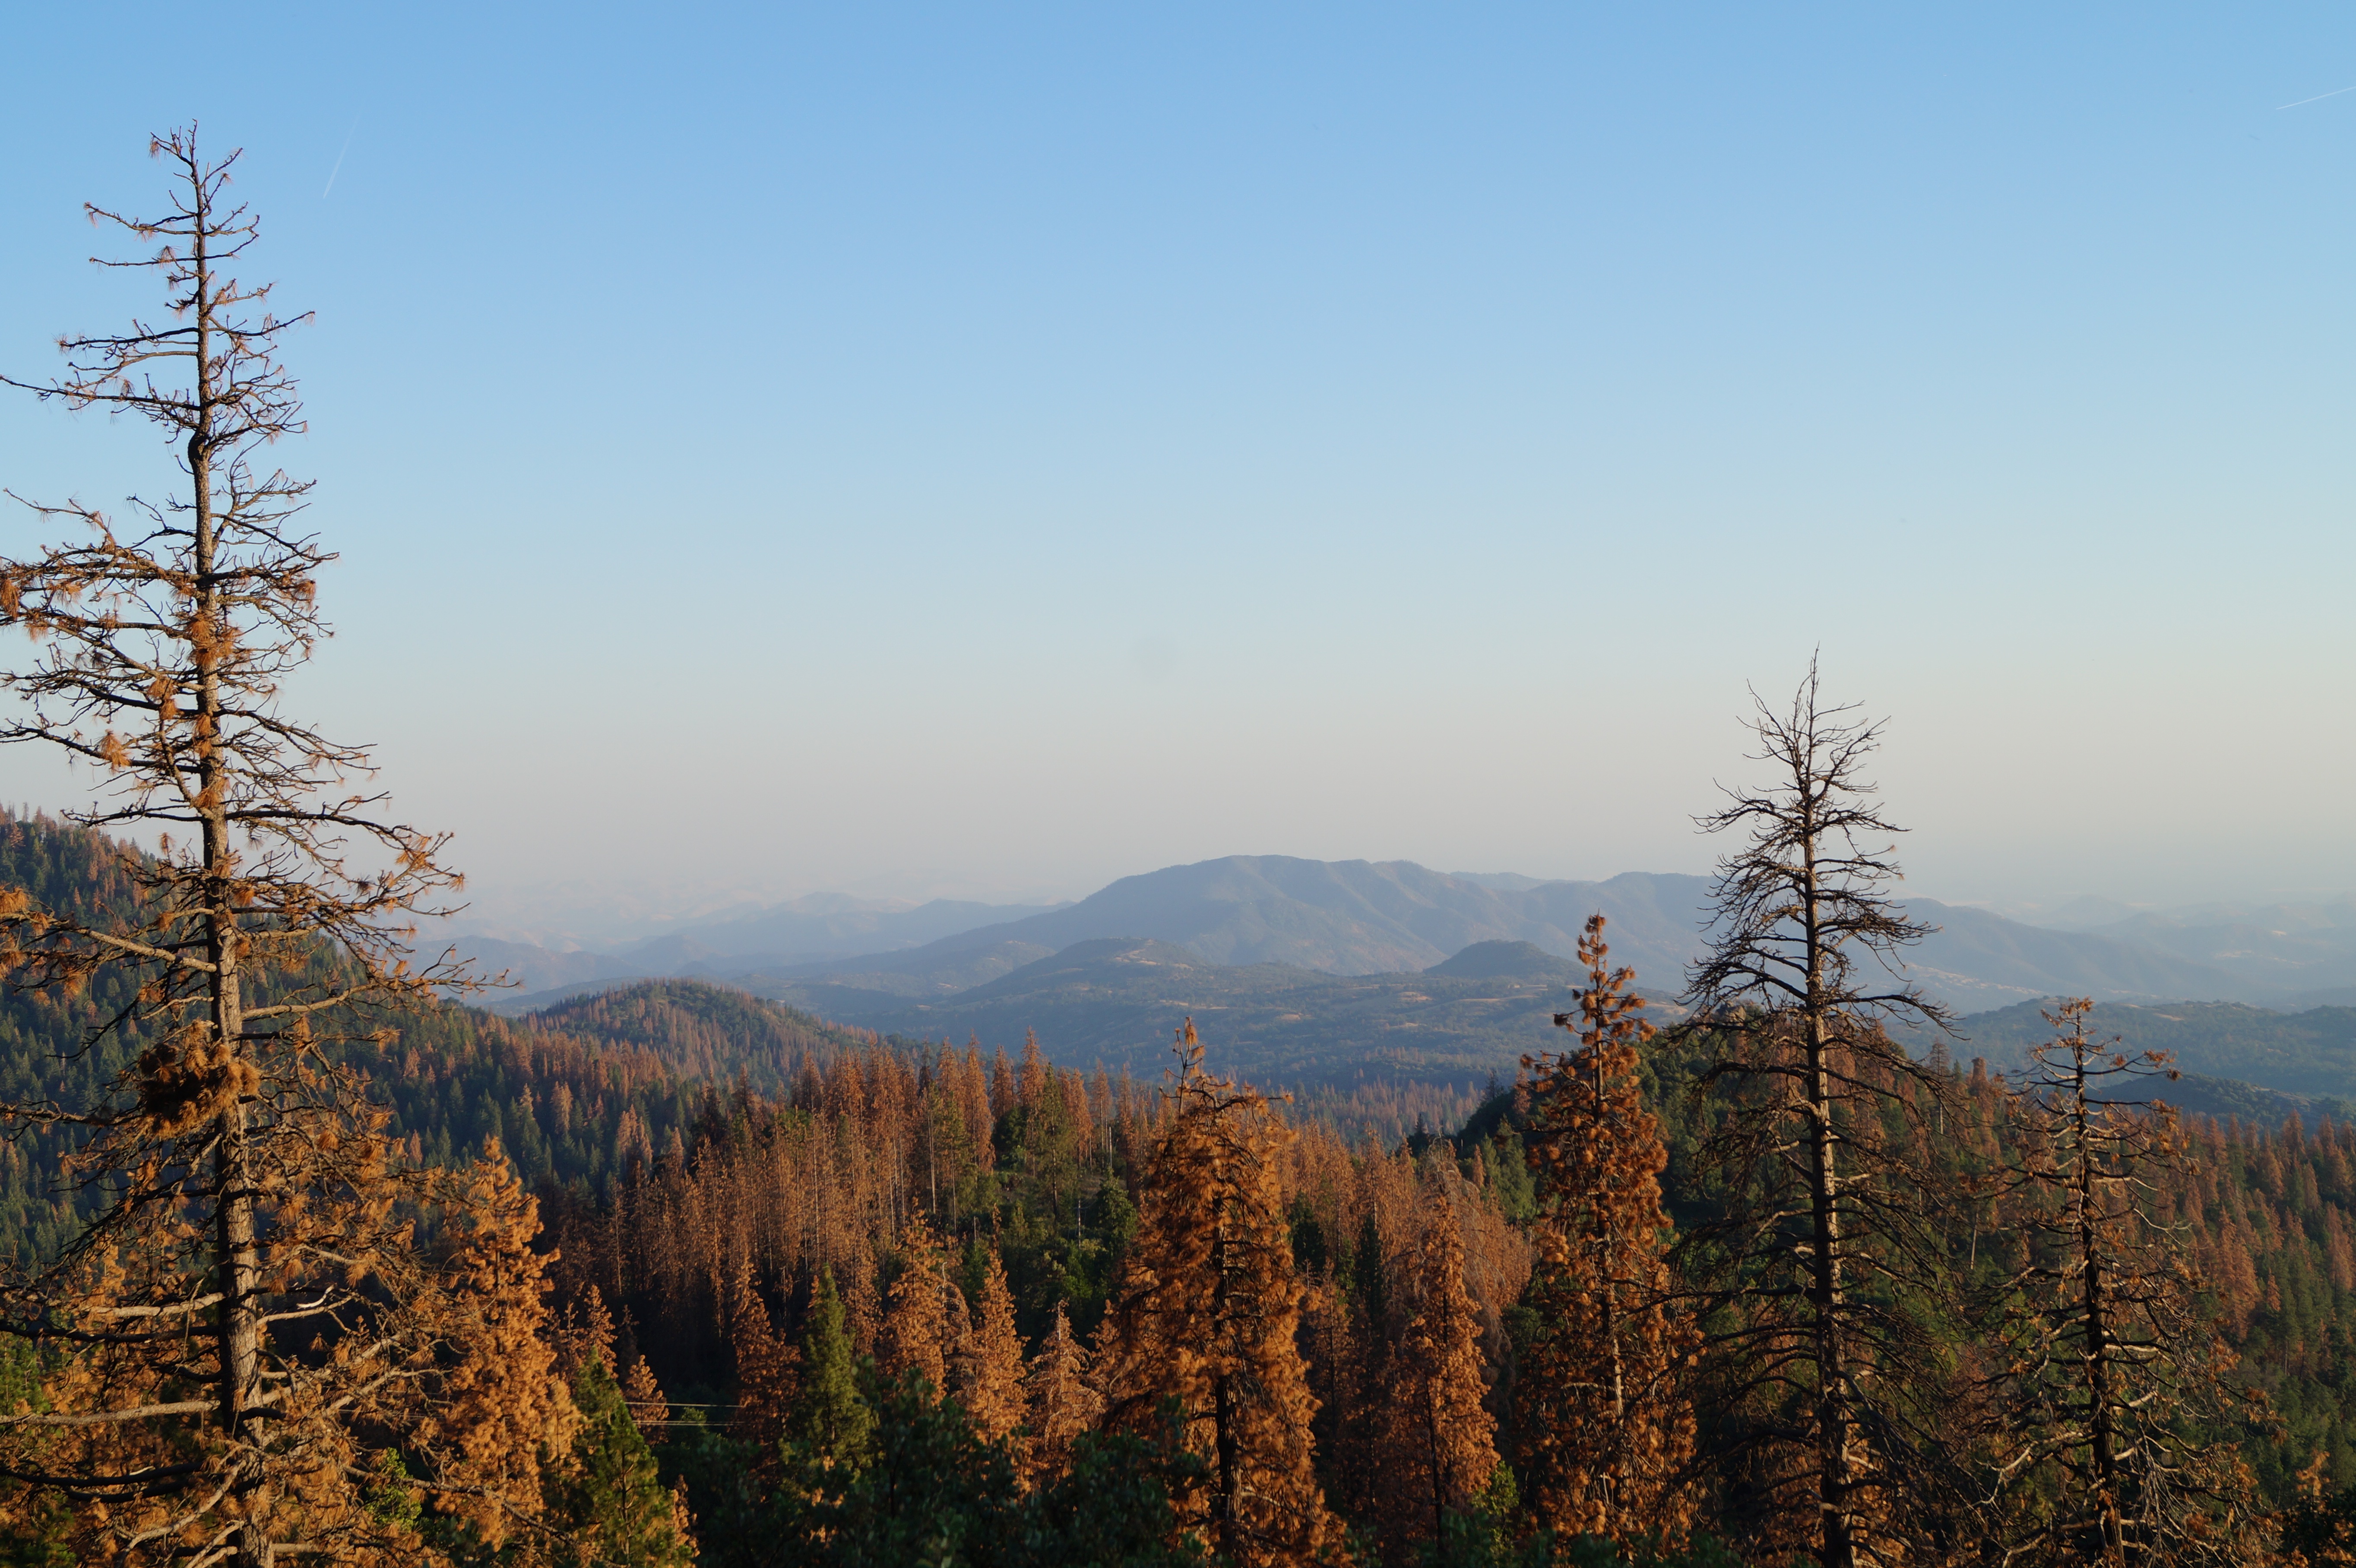
tree, forest, wilderness, mountain, plant, morning, hill, lake, mountain range, autumn, national park, california, season, ridge, summit, plateau, habitat, larch, ecosystem, kings canyon, natural environment, geographical feature, atmospheric phenomenon, woody plant, mountainous landforms, temperate coniferous forest